Temperate rainforests of the Russian Far East

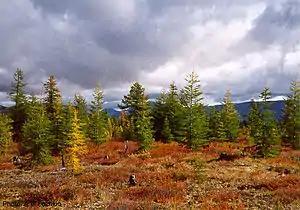
A Gmelin larch ("Larix gmelini") stand in the Russian Far East

The forest is a mix of broadleaf and conifer, with the forest type becoming more conifer dominated at higher elevations and more broad-leaf-conifer mixed at the lower elevations and within valleys. The most common species include the Korean pine ("Pinus koraiensis") and Manchurian fir ("Abies holophylla") at the lowest elevations and coastlines. Jezo spruce ("Picea jezoensis") and Khingan fir ("Abies nephrolepis") are common species to be found from 700 to 1400 meters. Other tree species include Mongolian oak ("Quercus mongolica"), silver birch ("Betula platyphylla"), Scots pine ("Pinus sylvestris"), trembling aspen ("Populus tremula"), Siberian dwarf pine ("Pinus pumila"), Erman's birch ("Betula ermanii"), and Dahurian larch ("Larix gmelinii"), a deciduous conifer common throughout, but dominant in the northernmost reaches of the forest The Amur region of Russia holds the last remaining habitats for the critically endangered Siberian tiger, Amur leopard, and Manchurian sika deer. It has been estimated that there are less the 600 tigers. and around 90 leopards left in the wild. The area also contains populations of Asiatic black bears, Kamchatka brown bears, and Mongolian grey wolves, as the Russian Far East, altogether, might probably be the only place in the world where endangered tigers, leopards, bears, and grey wolves coexist. This region also happens to be some of the last of habitat of the Blakiston's fish owl (Bubo blakistoni); along with being the world's largest owl, it is unique in the way that it eats fish (primarily Masu salmon) and relies on old growth forests along river banks to hunt, nest, and breed. The Siberian grouse is similar to the spruce grouse and Franklin's grouse of North America, and can be found in the dense, remote pockets of broadleaf, coniferous and deciduous forests of Far East Russia. Common ungulates include red deer, roe deer, wild boar, Manchurian moose, and musk deer.